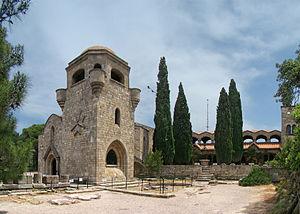
Monastère de Filerimos, Rhodes, Grèce.
Ialyssos, est une ancienne cité grecque de l'île de Rhodes. Le site archéologique est situé à côté de la ville moderne de Trianta dans le district régional grec d'Égée-Méridionale.